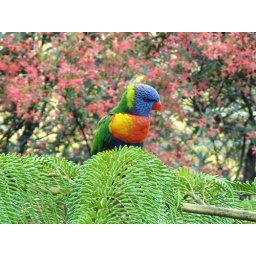
A rainbow lorikeet, sitting in a treefern with a flowering red NSW christmas bush in the background.